Donaukanal

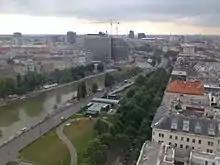
The Donaukanal in the inner city, viewed from Ringturm towards Schwedenplatz, on the left bank is Leopoldstadt

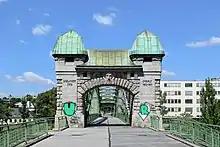
The Döblinger Steg bridge over the "Donaukanal"

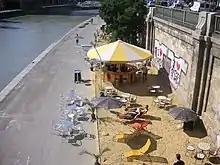
The canal bank in summer

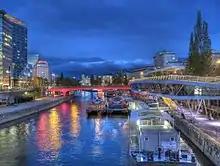
The Schwedenplatz boat terminal by night

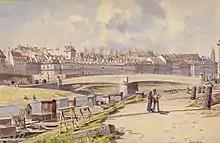
The Donaukanal in 1855

The Donaukanal ("Danube Canal") is a former arm of the river Danube, now regulated as a water channel (since 1598), within the city of Vienna, Austria. It is long and, unlike the Danube itself, it borders Vienna's city centre, Innere Stadt, where the Wien River ("Wienfluss") flows into it.